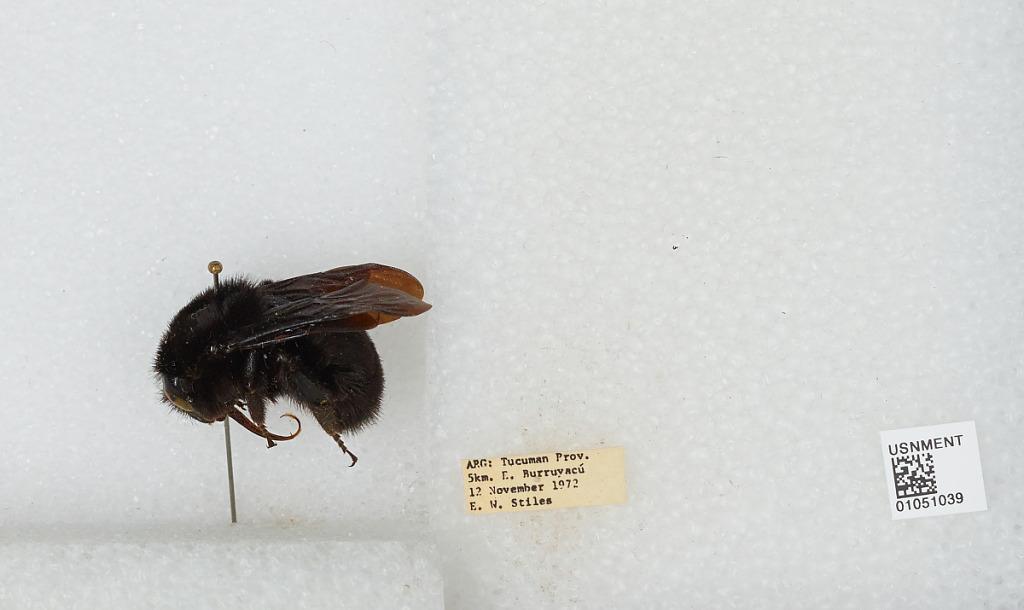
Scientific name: Bombus sp.
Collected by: E. Stiles
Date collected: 1972-11-12
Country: Argentina
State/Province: Tucuman
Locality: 5km. E. Burruyaca
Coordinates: -26.4993, -64.742